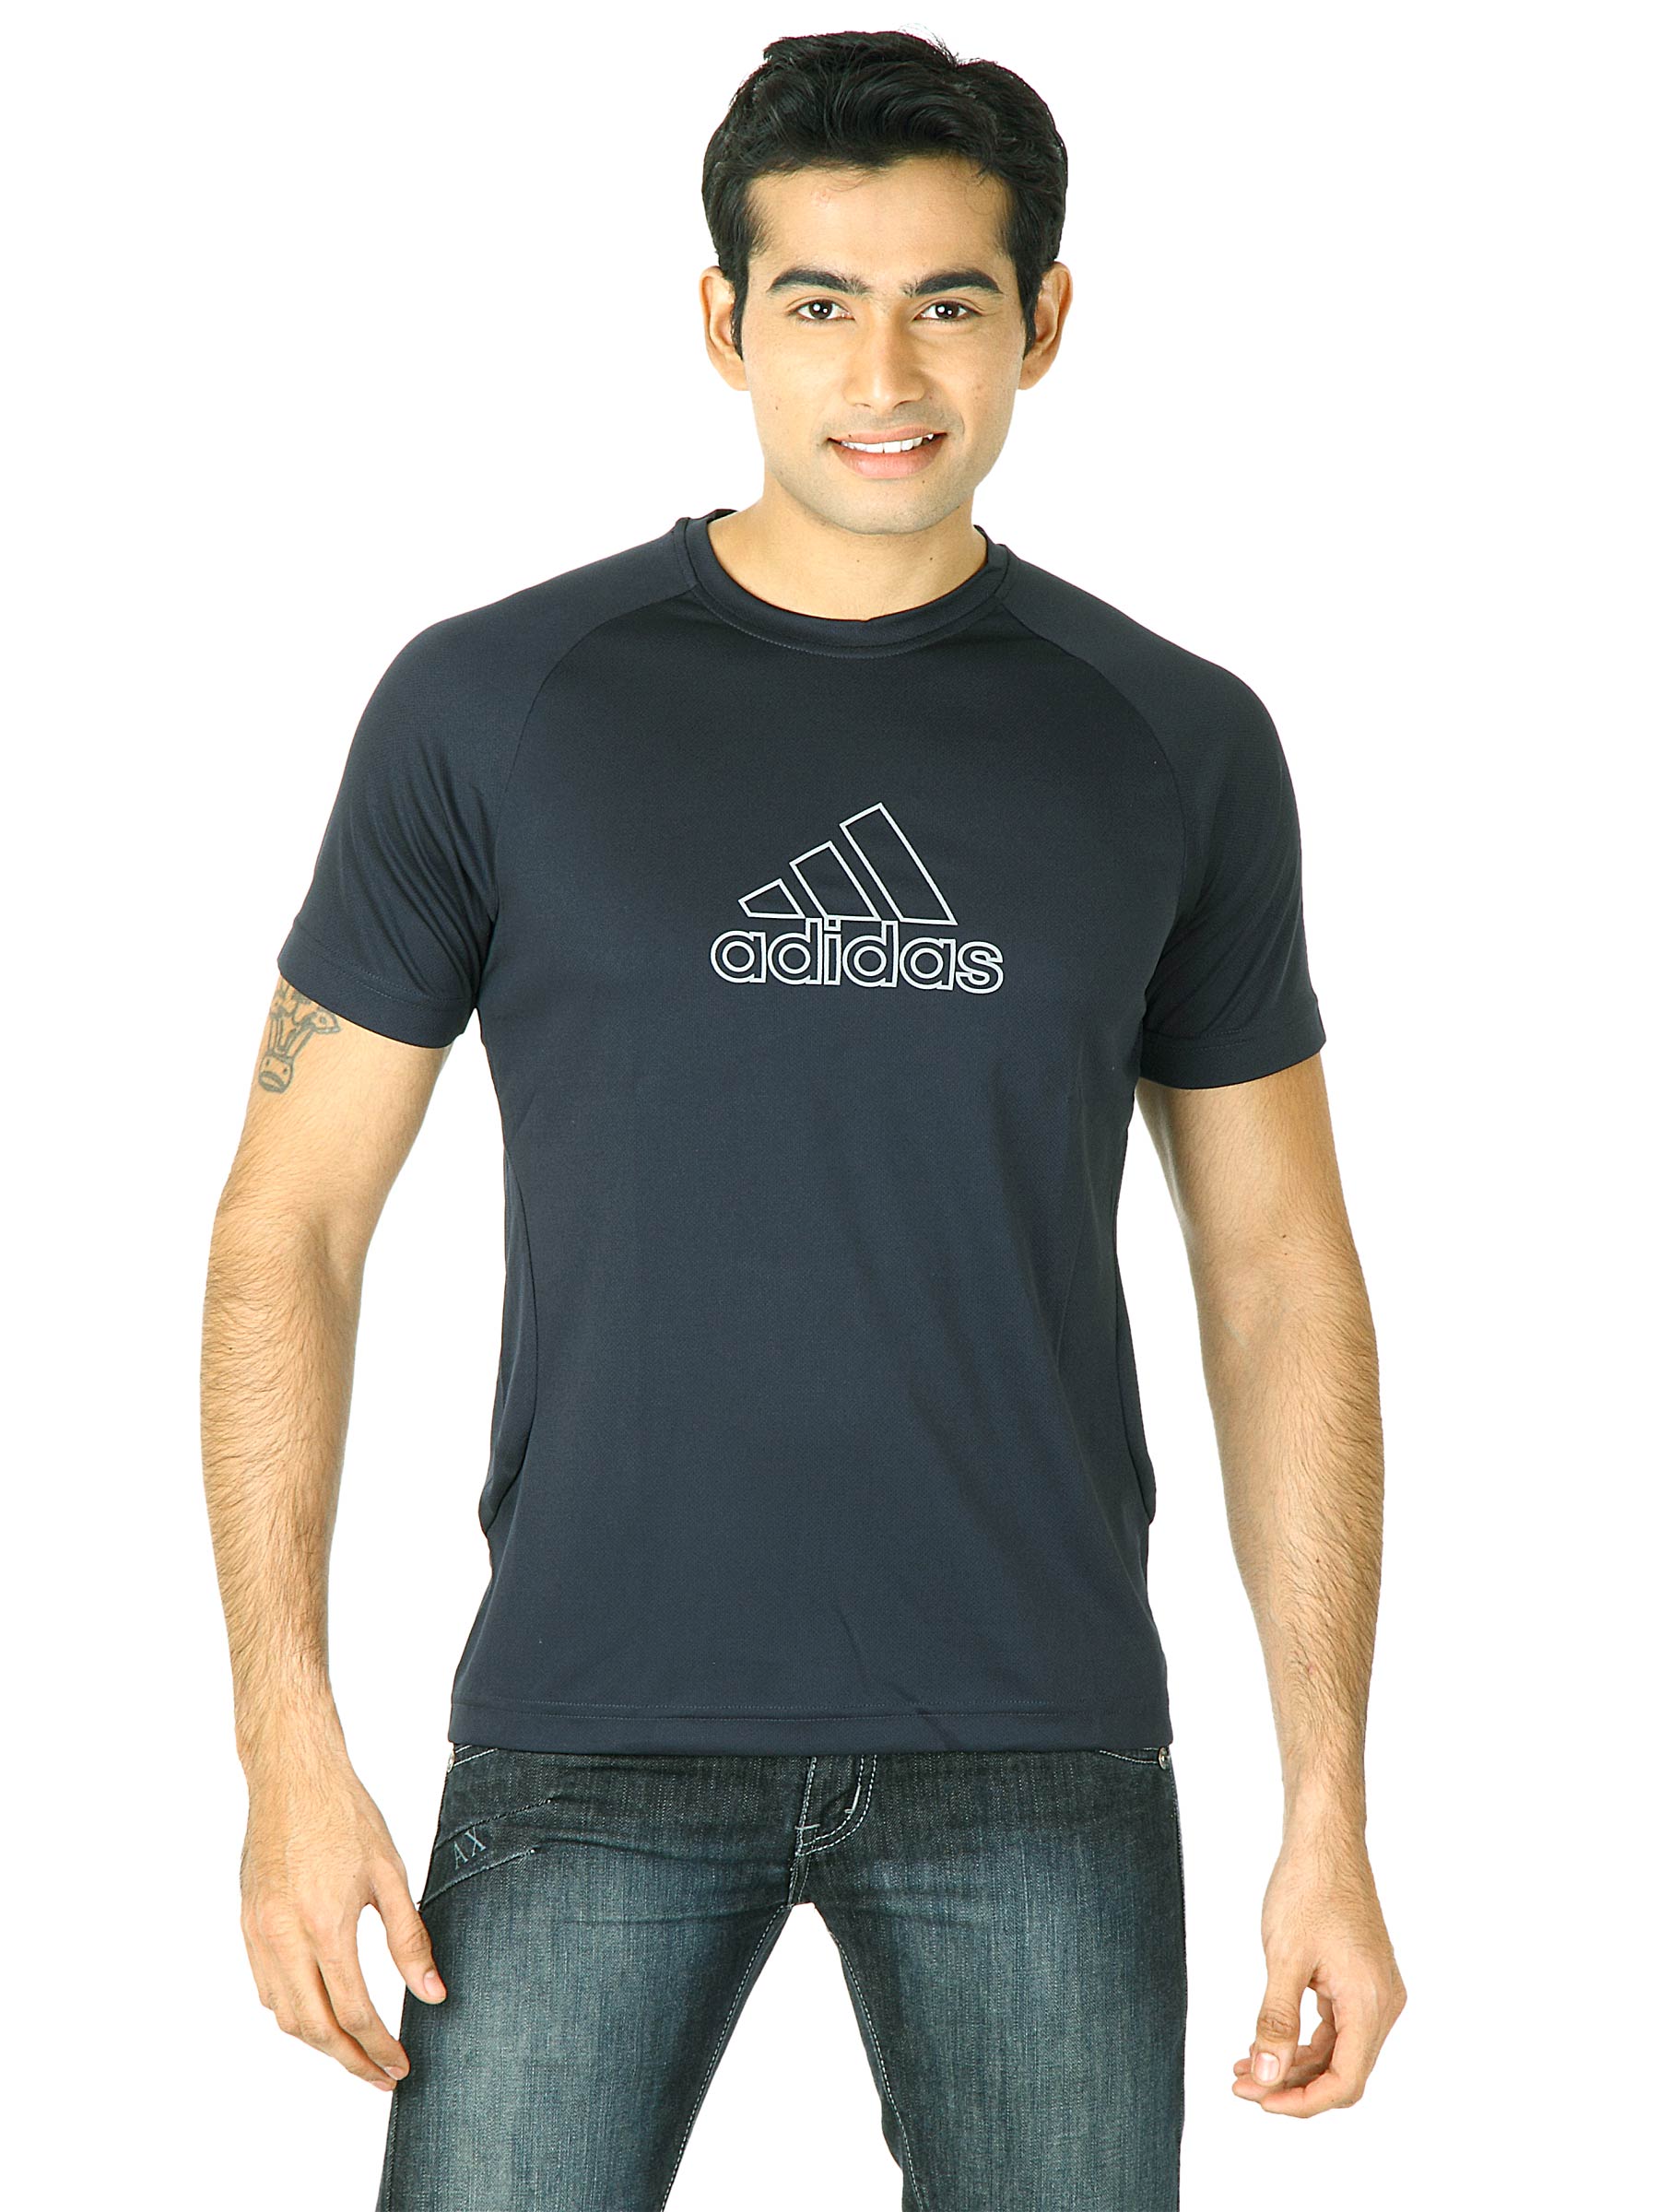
ADIDAS Men Ess F Logo Navy Blue T-Shirts
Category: Apparel / Topwear / Tshirts
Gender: Men
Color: Navy Blue
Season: Fall 2011
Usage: Casual